Grahovo (region)

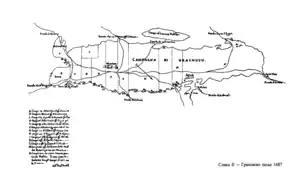
Map of the Grahovo Campaign, 1687, Grahovo Field

In 1687, A Prince named Ilija Balotić from the Drobnjaci tribe sent a letter to the town of Grahovo which according to him he would relieve the town and provide it with 100 families, of which 200 men were able to fight in the war. Another one of his writings conclude that he would attempt to strengthen the Grahovo field with 500 Soldiers, as to which they would guard places which were the most important. It was ordered by Ilija Balotić that with the Nikšići tribe, which demanded to have high salaries, that they would move into the Grahovo field on the day of Saint Nikola. The settlers will build and share homes with each other which will be organized and supported by Calvary Bolica, and Captain Krsto Zmajević from Perast. Since they showed their loyalty to the Campaign.